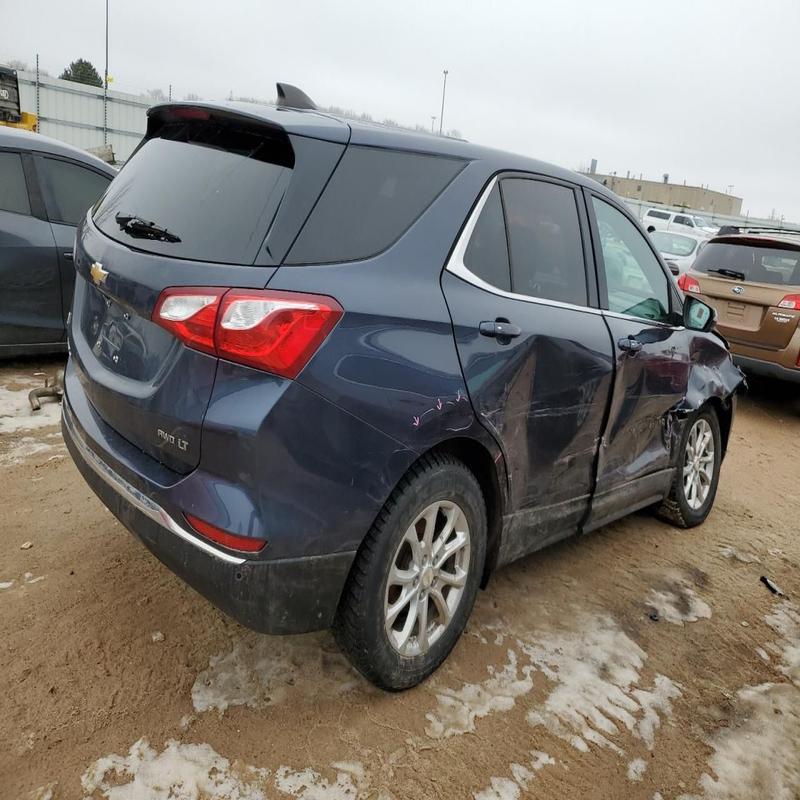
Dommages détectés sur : aile avant droite, porte avant droite, porte arrière droite, aile arrière droite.
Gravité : majeur